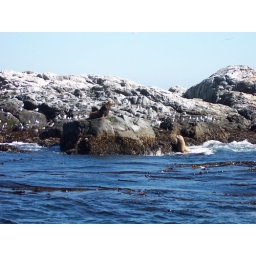
The Sea Lion on top fo the rock is a California Sea Lion the one in the water (much bigger) is a Steller Sea Lion.